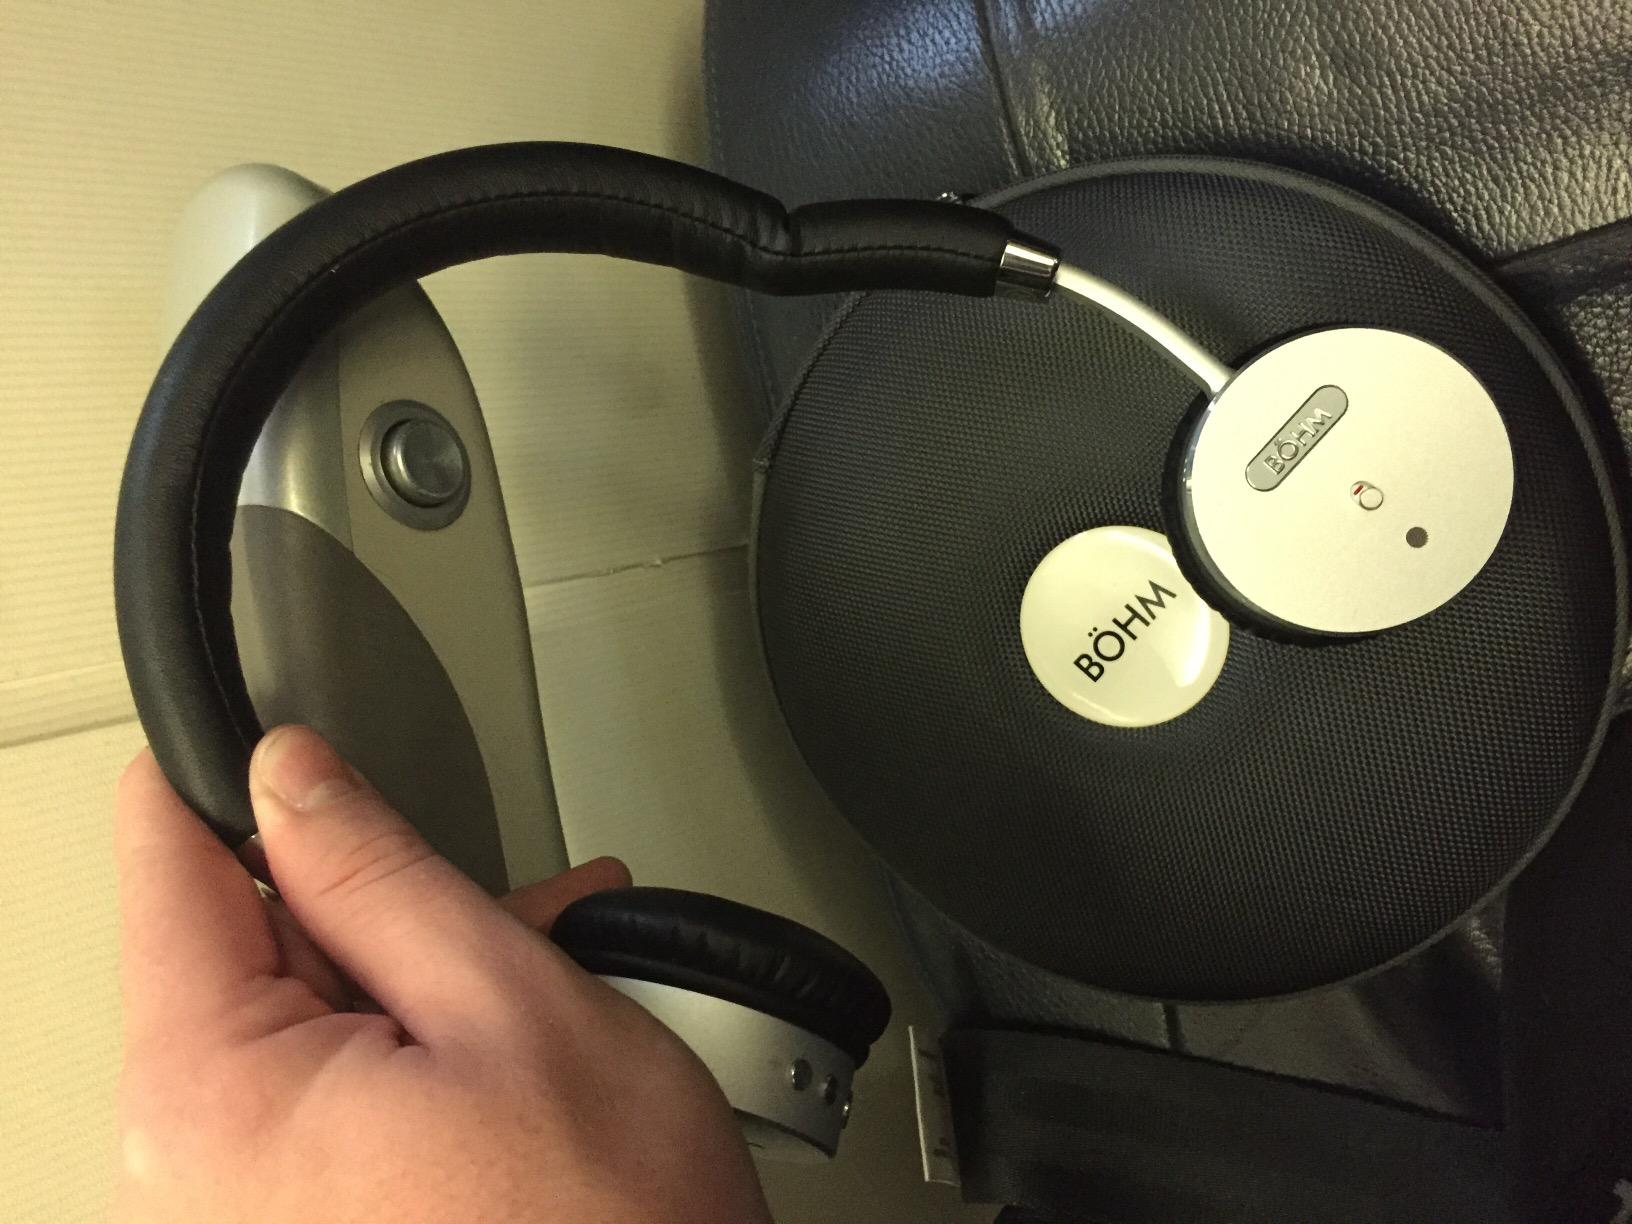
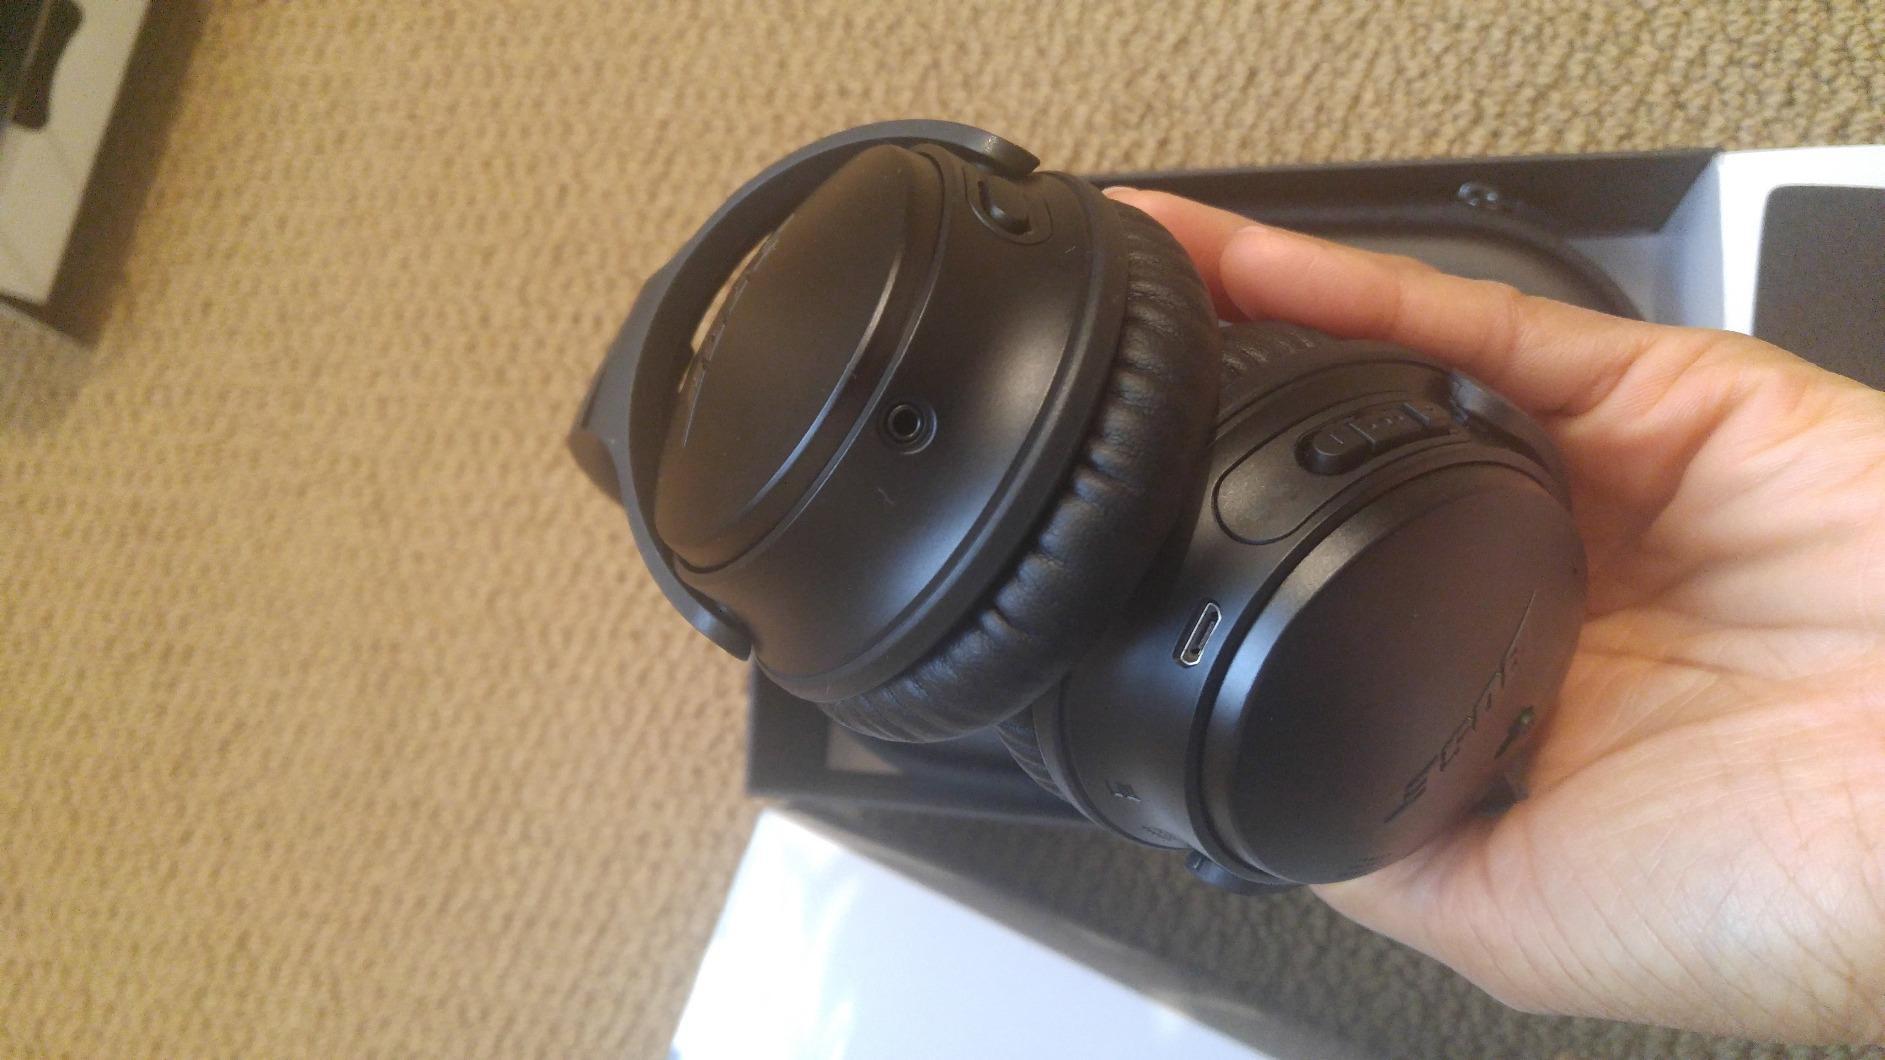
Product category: headphones
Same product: no